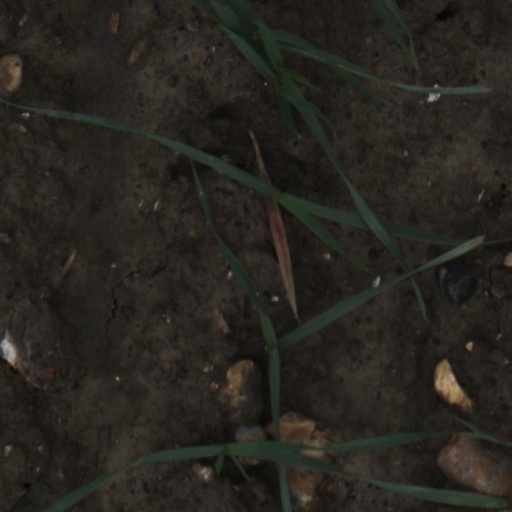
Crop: wheat